Chariot racing

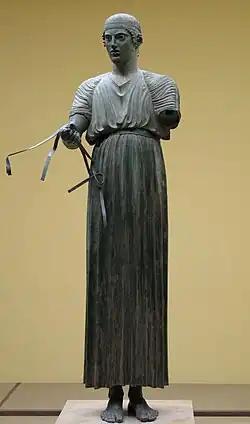
The "Charioteer of Delphi", an anonymous charioteer who probably drove in the Pythian Games for Polyzalus, tyrant of Gela, in Sicily (480–470BC)

Races began with a procession into the hippodrome, while a herald announced the names of the drivers and owners. The tethrippon consisted of twelve laps. The most immediate and challenging aspect of the races for drivers, judges and stewards was ensuring a fair start, and keeping false starts and crushes to a minimum. Then as now, the marshalling of over-excited racehorses could prove a major difficulty. Various mechanical devices were used to reduce the likelihood of human error. Portable starting gates ("hyspleges", singular: hysplex), employed a tight cord in a wooden frame, loosened to drop forwards and start the race. According to Pausanias, the chariot furthest from the start-line began to move, followed by the rest in sequence, so that when the final gate was opened, all the chariots would be in motion at the starting line. A bronze eagle (a sign of Zeus, who was patron of the Olympic games) was raised to start the race, and at each lap, a bronze dolphin (a sign of Poseidon) was lowered. The central pair of horses did most of the heavy pulling, via the yoke. The flanking pair pulled and guided, using their traces. Horse teams were highly trained, and tractable. Greek aficionadoes thought mares the best horses for chariot racing.